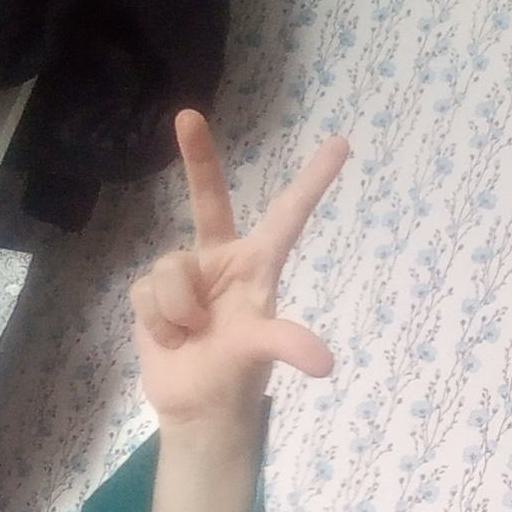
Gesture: three2